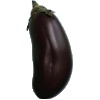
Label: Eggplant 1